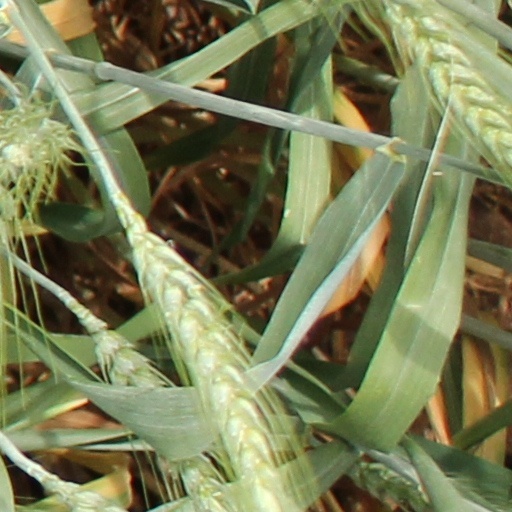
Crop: wheat